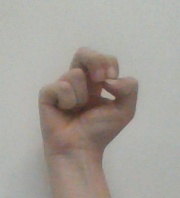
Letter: gaaf